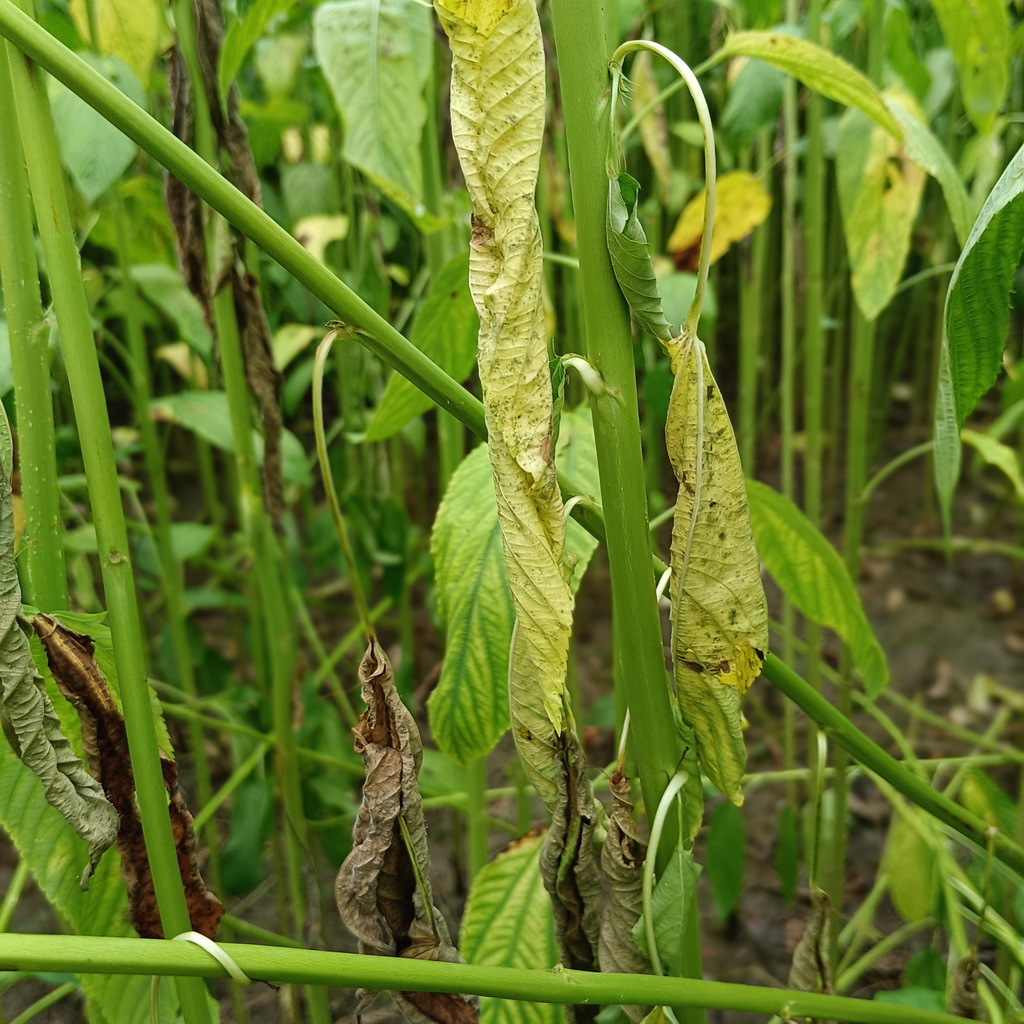
Label: Dieback